Aratiba

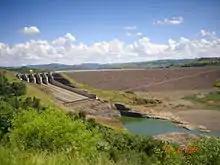

Aratiba is the 117° Municipal district created in the Brazilian state of Rio Grande do Sul.